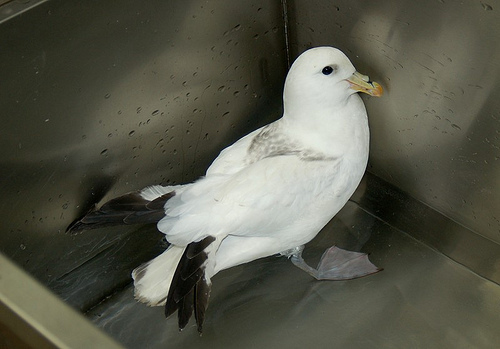
the bird is white with a rounded bill, it also has some black on the tips of it's wings.
an average sized bird with an all white coat and hits of black and grey on the tail feathersmedium white and brown bird with medium tarsus and large webbed feet, medium black eye and medium orange beak
this bird is mostly white with black tips on it wings.
this bird is mostly white with black primaries, hooked bill, and webbed feet.
this is an all white bird with a yellow bill and grey feet.
a small bird with a yellow bill and white color covering full of its body
this bird has wings that are white and has a yellow bill
this bird is white with black and has a long, pointy beak.
this bird is white with a white nape and a yellow beak.
Species: Northern Fulmar